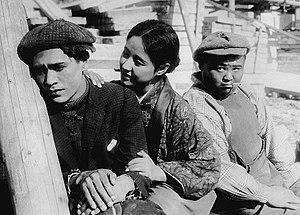
Hisako Takihana, née le 4 mars 1906 à Kyoto et morte le 12 février 1985, est une actrice japonaise. Son vrai nom est Tomiko Takihana, puis Tomiko Tasaka après son mariage avec le réalisateur Tomotaka Tasaka.
La Sueur est un film muet japonais réalisé par Tomu Uchida et sorti en 1929.